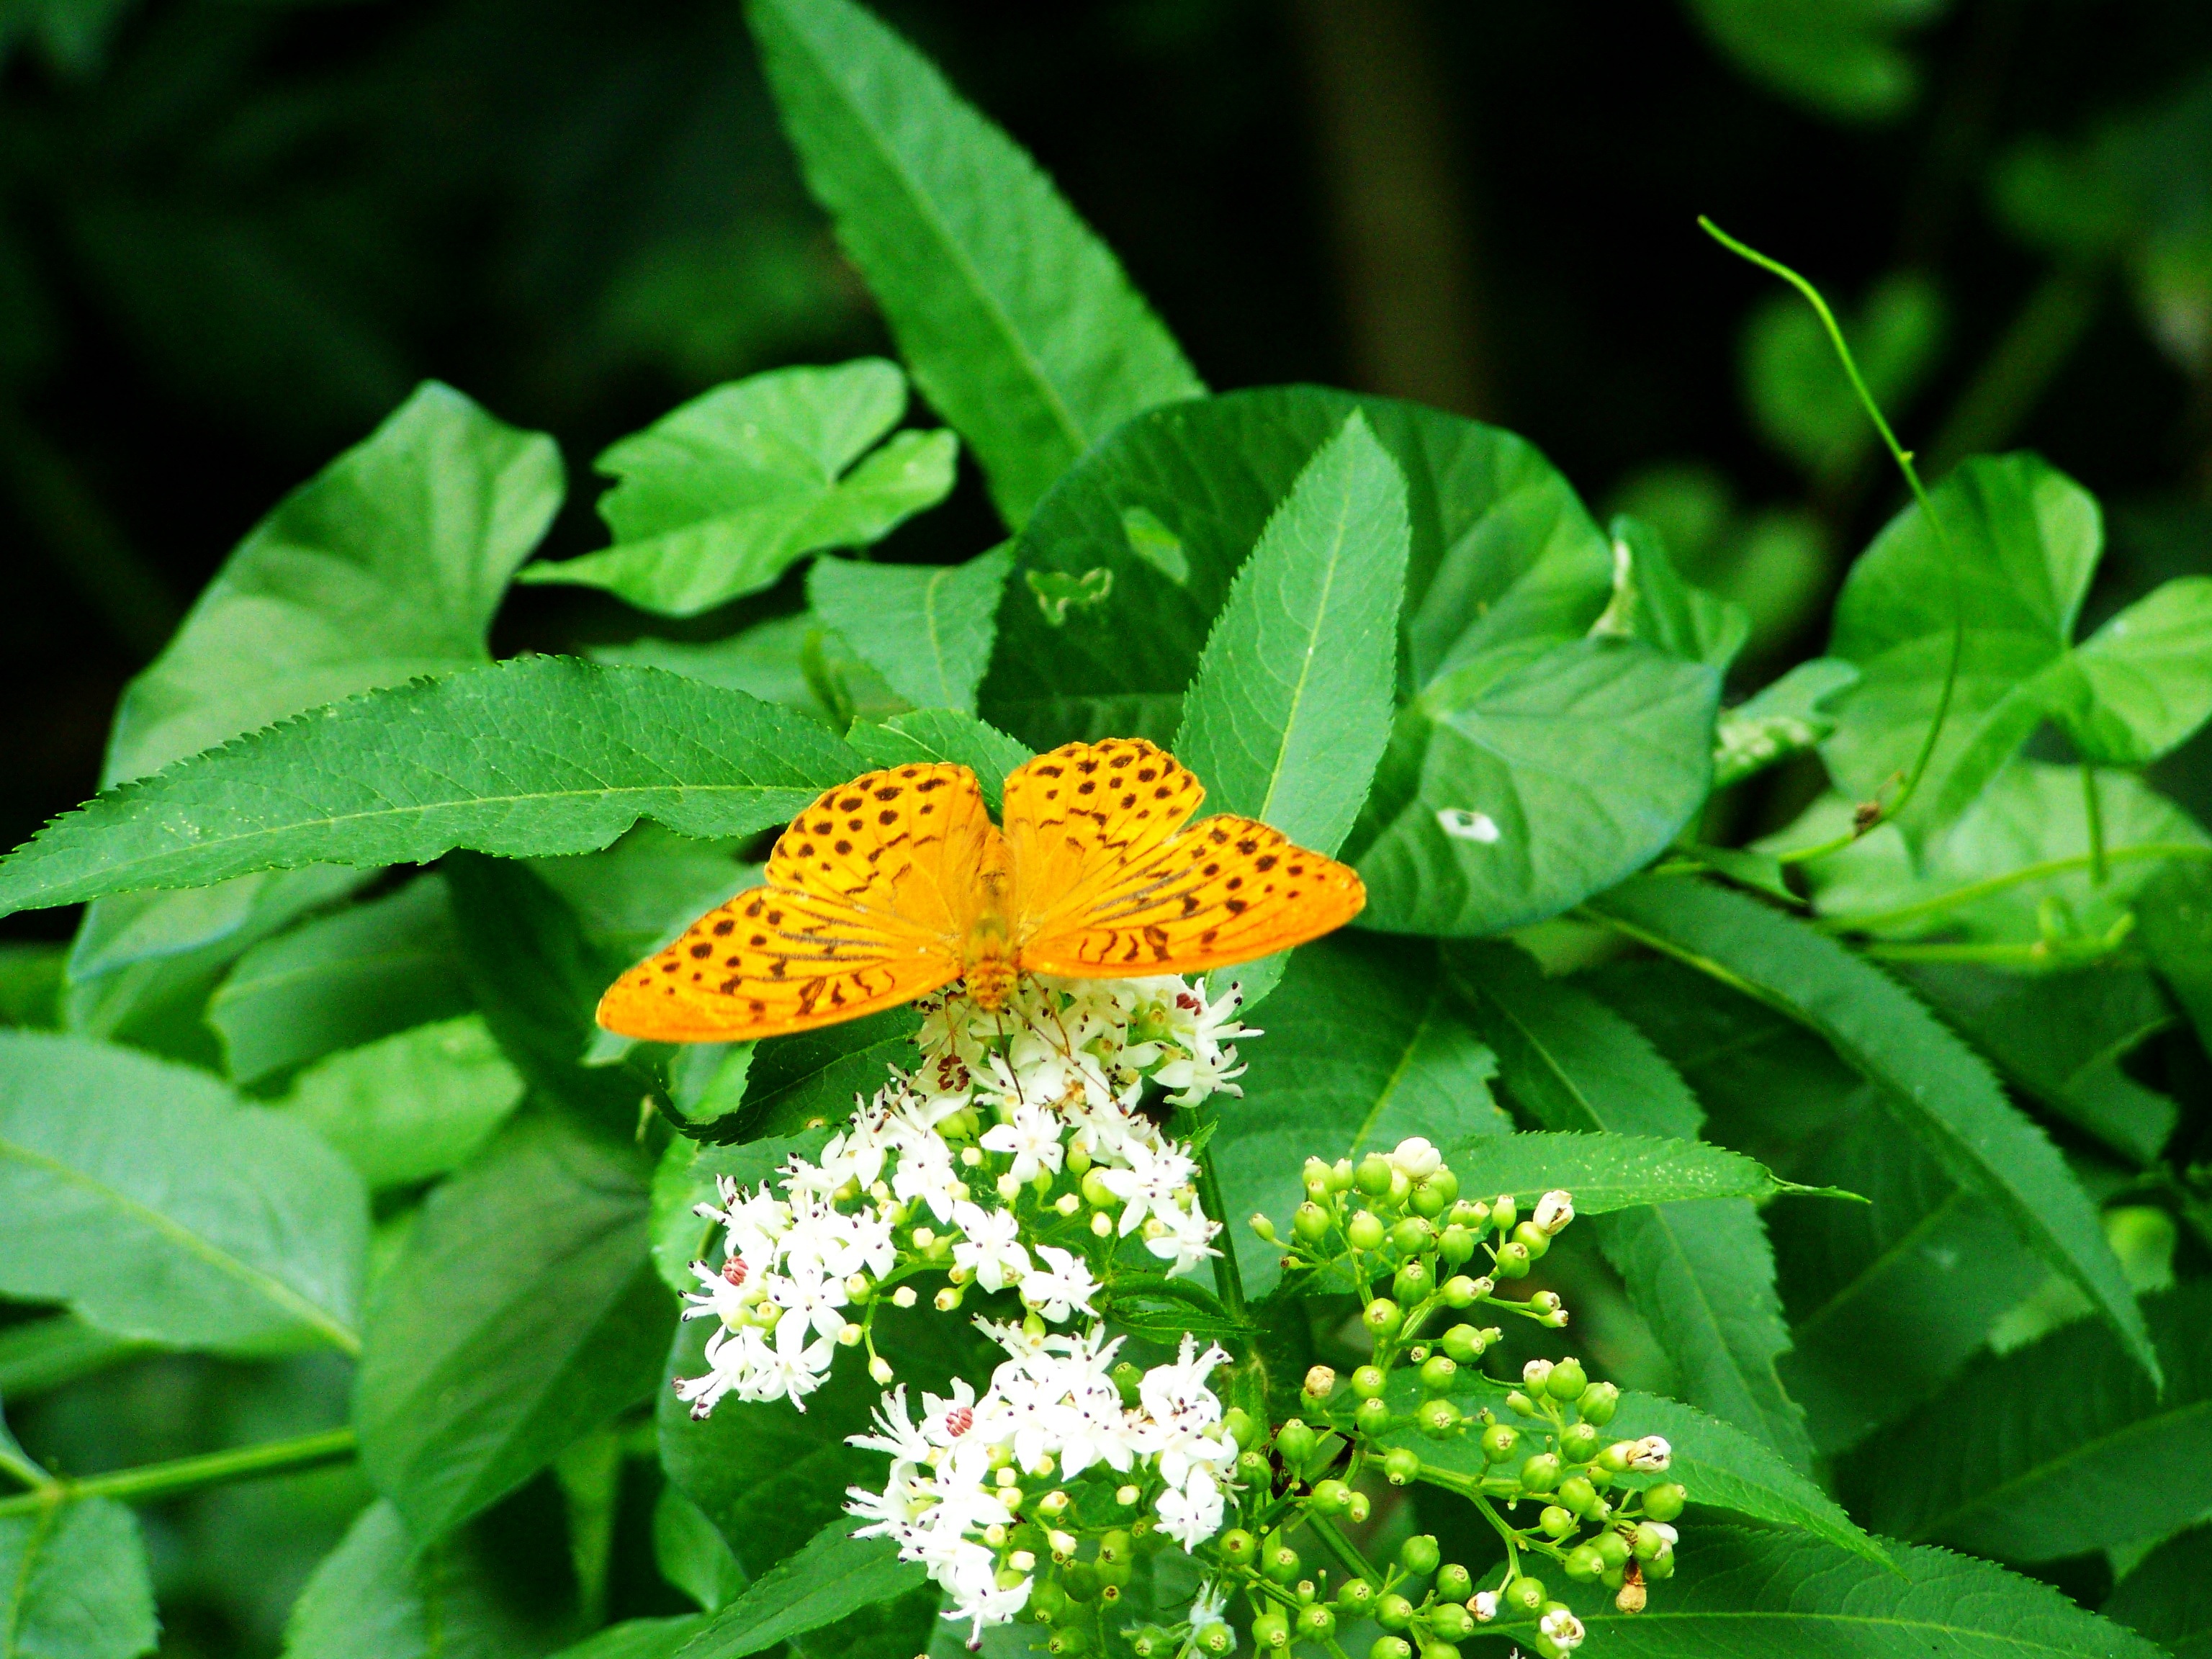
nature, plant, leaf, flower, green, insect, botany, butterfly, flora, fauna, invertebrate, wildflower, nectar, macro photography, arthropod, pearl moth, pollinator, annual plant, moths and butterflies, lycaenid